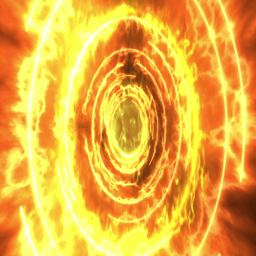
fire circles animation on a dark background .